GW Orionis

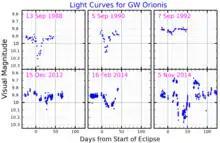
Visual band light curves for several eclipse minima of GW Orionis, adapted from Czekala "et al." (2017)

GW Orionis is a variable star with quasi-periodic brightness changes. The apparent magnitude varies between 9.7 and 10.4 with dimming events of between 0.1 and 0.7 magnitudes roughly every 30 days, as well as more sinusoidal variations with an amplitude of 0.2 magnitudes over 11.6 years.